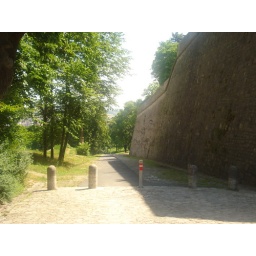
Outside of a castle wall in Wurzburg, Germany.